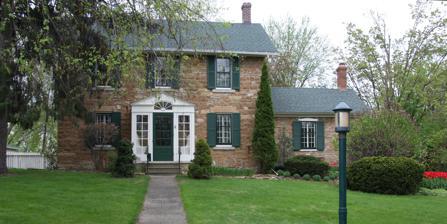
Building: Frederick Spangenberg House
Country: United States of America
Year built: 1867
Historic house in Minnesota, United States United States historic place Frederick Spangenberg House U.S. National Register of Historic Places The Frederick Spangenberg House in 2017 Show map of Minnesota Show map of the United States Location 375 Mount Curve Boulevard, Saint Paul, Minnesota Coordinates 44°55′48.7″N 93°11′38.8″W / 44.930194°N 93.194111°W / 44.930194; -93.194111 Area Less than one acre Built 1864–67 Built by Frederick Spangenberg Architectural style Federal NRHP reference No. 76001068 Designated June 22, 1976 The Frederick Spangenberg House is a historic house in Saint Paul, Minnesota , United States.  It was built from 1864 to 1867 as the residence of a farm in what was then rural land outside the urban center.  The house was listed on the National Register of Historic Places in 1976 for having local significance in the theme of architecture. Now enveloped by a 20th-century residential neighborhood, it was nominated for being one of the oldest limestone farmhouses preserved in Saint Paul. History The house in 1960 Frederick Spangenberg was a German immigrant who built a prosperous dairy farm and milk-distribution business.  He also designed this house for himself and his wife Anna. Its yellow limestone walls came from banks of the Mississippi River and hauled by stone-boat over snow to the building site. When the house was under construction, the Spangenbergs lived in a log cabin on one end of the property, near where Jefferson and Cretin avenues intersect today. When completed in 1867, the house was surrounded by an 80-acre (32 ha) dairy farm, well outside the Saint Paul city limits. Today the house is surrounded not by fields and barns but by the paved streets and ample houses of the Macalester–Groveland neighborhood. Sited on a wooded lot, the house at 375 Mount Curve Boulevard—a two-story Greek Revival with two-foot-thick (0.6 m), random coursed walls—is somewhat obscured from the street by tall hedges. A one-story appendage originally served as a kitchen but was converted into a sitting room in 1932 by two of the Spangenberg sons, who lived in the house after their parents' deaths. The sons also transformed the first-floor bedroom into a kitchen, the parlor into a dining room, and one of the four upstairs bedrooms into a bathroom. In 1954 the Spangenbergs' youngest granddaughter, Gertrude M. Yates, and her husband moved in and updated the interior while preserving its historic integrity. Then almost a century old, the house still contained a wine cellar complete with wooden casks and wine press , paddles and crocks for butter- and cheesemaking , and a cabbage cutter used for large-scale production of sauerkraut —a source of vitamins in the winter. The Yates family lived in the house until 1972, marking the end of the Spangenberg era. It was listed on the National Register of Historic Places in 1976. See also National Register of Historic Places listings in Ramsey County, Minnesota References This article incorporates text from MNopedia , which is licensed under the Creative Commons Attribution-ShareAlike 3.0 Unported License .